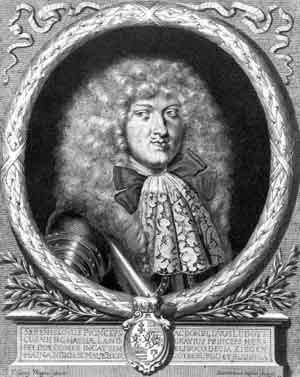
Louis VII, né le 22 juin 1658 à Darmstadt et mort le 31 août 1678 à Gotha, est landgrave de Hesse-Darmstadt pendant quelques mois en 1678.